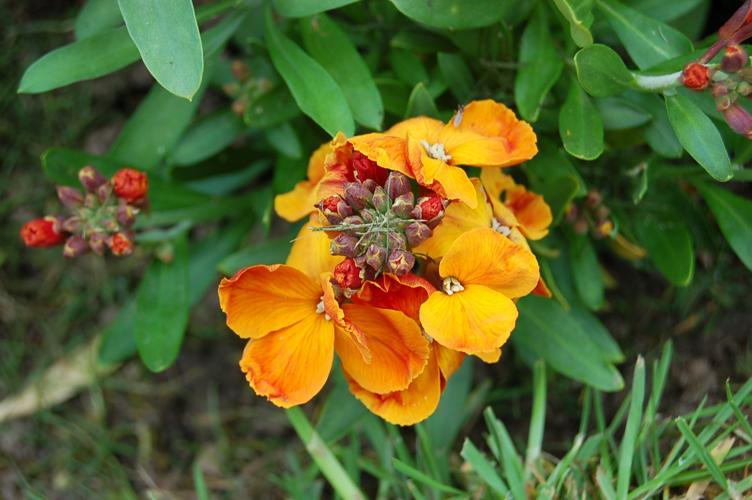
Label: wallflower